List of paintings by Johannes Vermeer

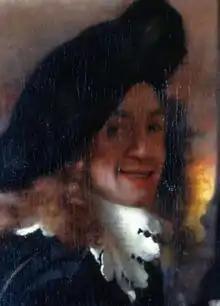
Detail of the painting "The Procuress" ( 1656), proposed self portrait by Vermeer

The following is a list of paintings by Johannes Vermeer (1632–1675), a Dutch Golden Age painter. After two or three early history paintings, he concentrated almost entirely on genre works, typically interiors with one or two figures. Vermeer's paintings of the 1660s are generally more popular than his work from the 1670s: in the eyes of some, his later work is colder.